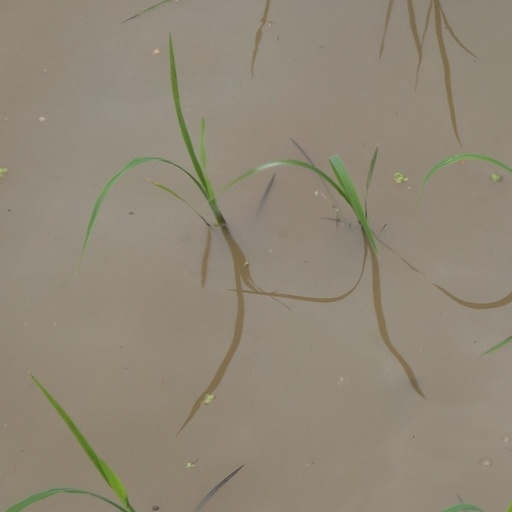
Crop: rice